Thulin K

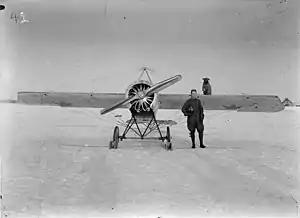

The Thulin K was a Swedish naval fighter aircraft in the 1910s. It was operated by both the Swedish and Dutch armed forces.